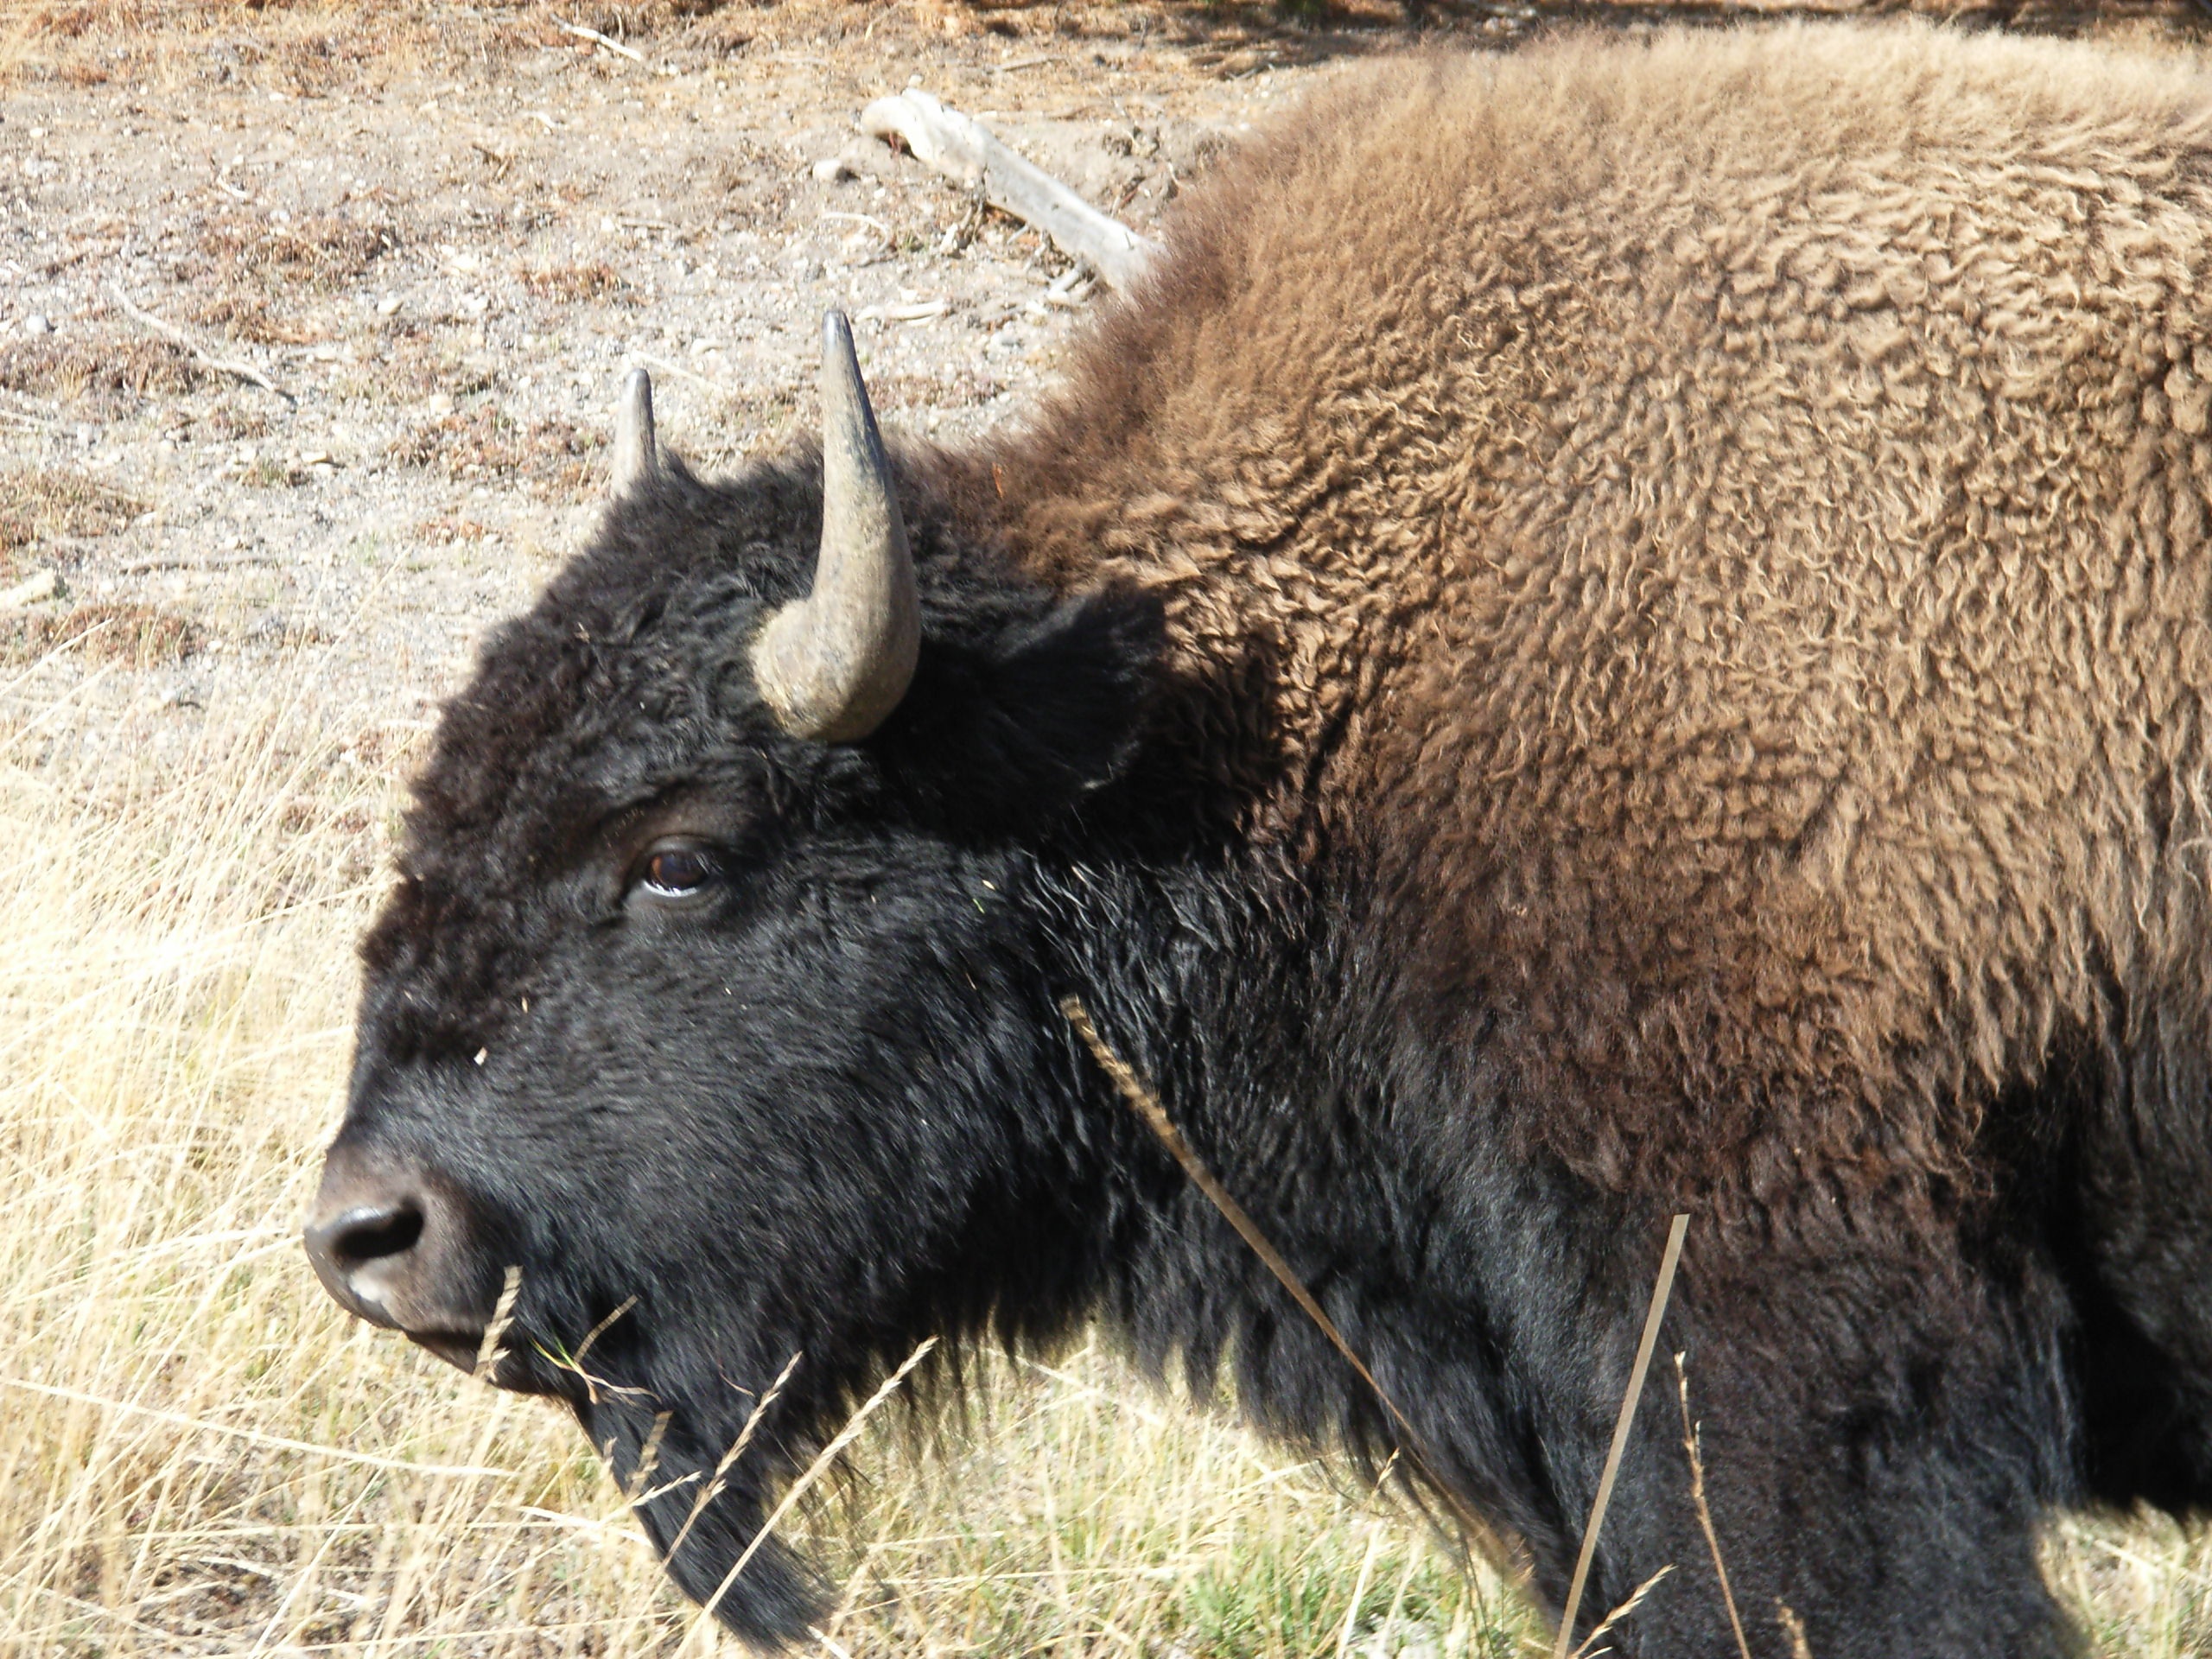
wildlife, horn, pasture, grazing, mammal, fauna, vertebrate, bison, wyoming, yellowstone national park, cattle like mammal, cow goat family, muskox